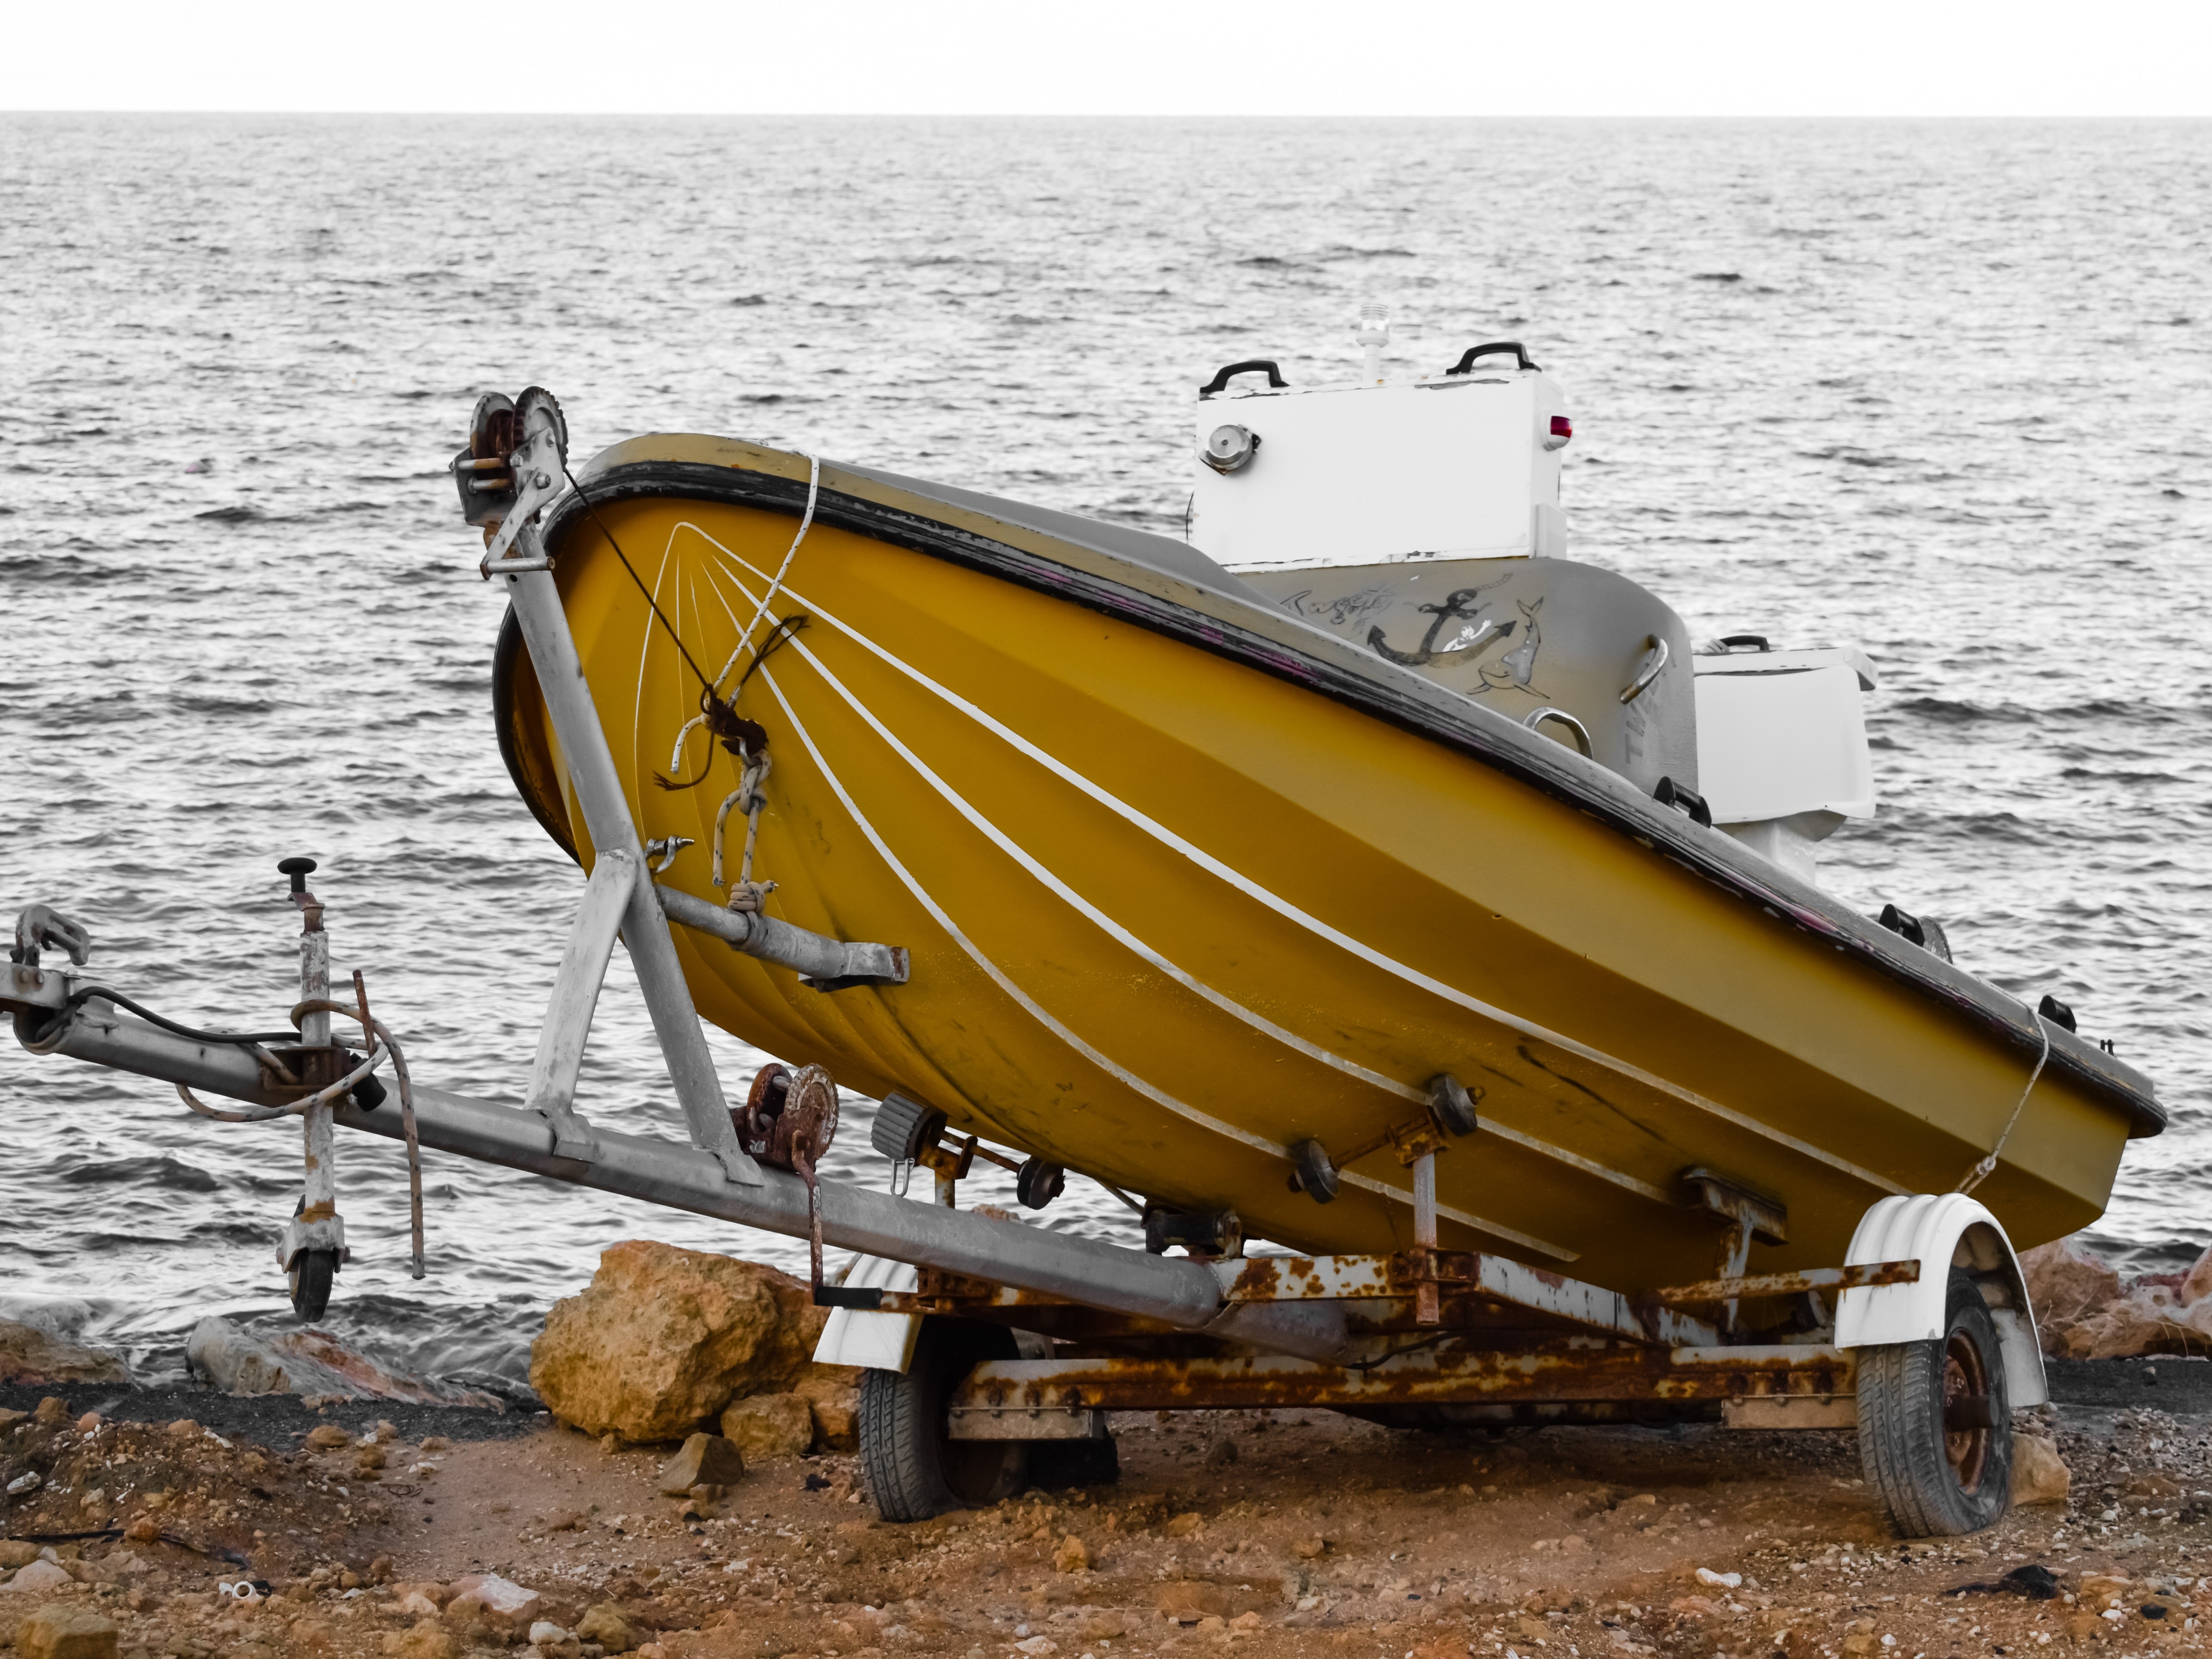
boat, vehicle, motorboat, boating, watercraft, ecosystem, trailer, maintenance, fishing vessel, dinghy, skiff, grounded, inflatable boat, watercraft rowing